Jake Arrieta

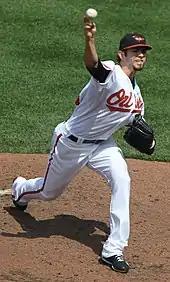
Arrieta pitching for the Orioles in 2011

The Baltimore Orioles selected Arrieta in the fifth round, 159th overall, of the 2007 MLB Draft, and he joined the team on a signing bonus of $1.1 million, almost ten times higher than the recommended bonus for a fifth-round pick. Because he signed with the team late, he was not eligible to play for a regular-season Minor League Baseball (MiLB) team and made his professional debut in the Arizona Fall League (AFL), where he was named a Preseason All-Star. He made an impression there by pitching 16 scoreless innings for the Phoenix Desert Dogs, keeping his walks plus hits per innings pitched (WHIP) below 1.00 for the AFL championship-winning team.